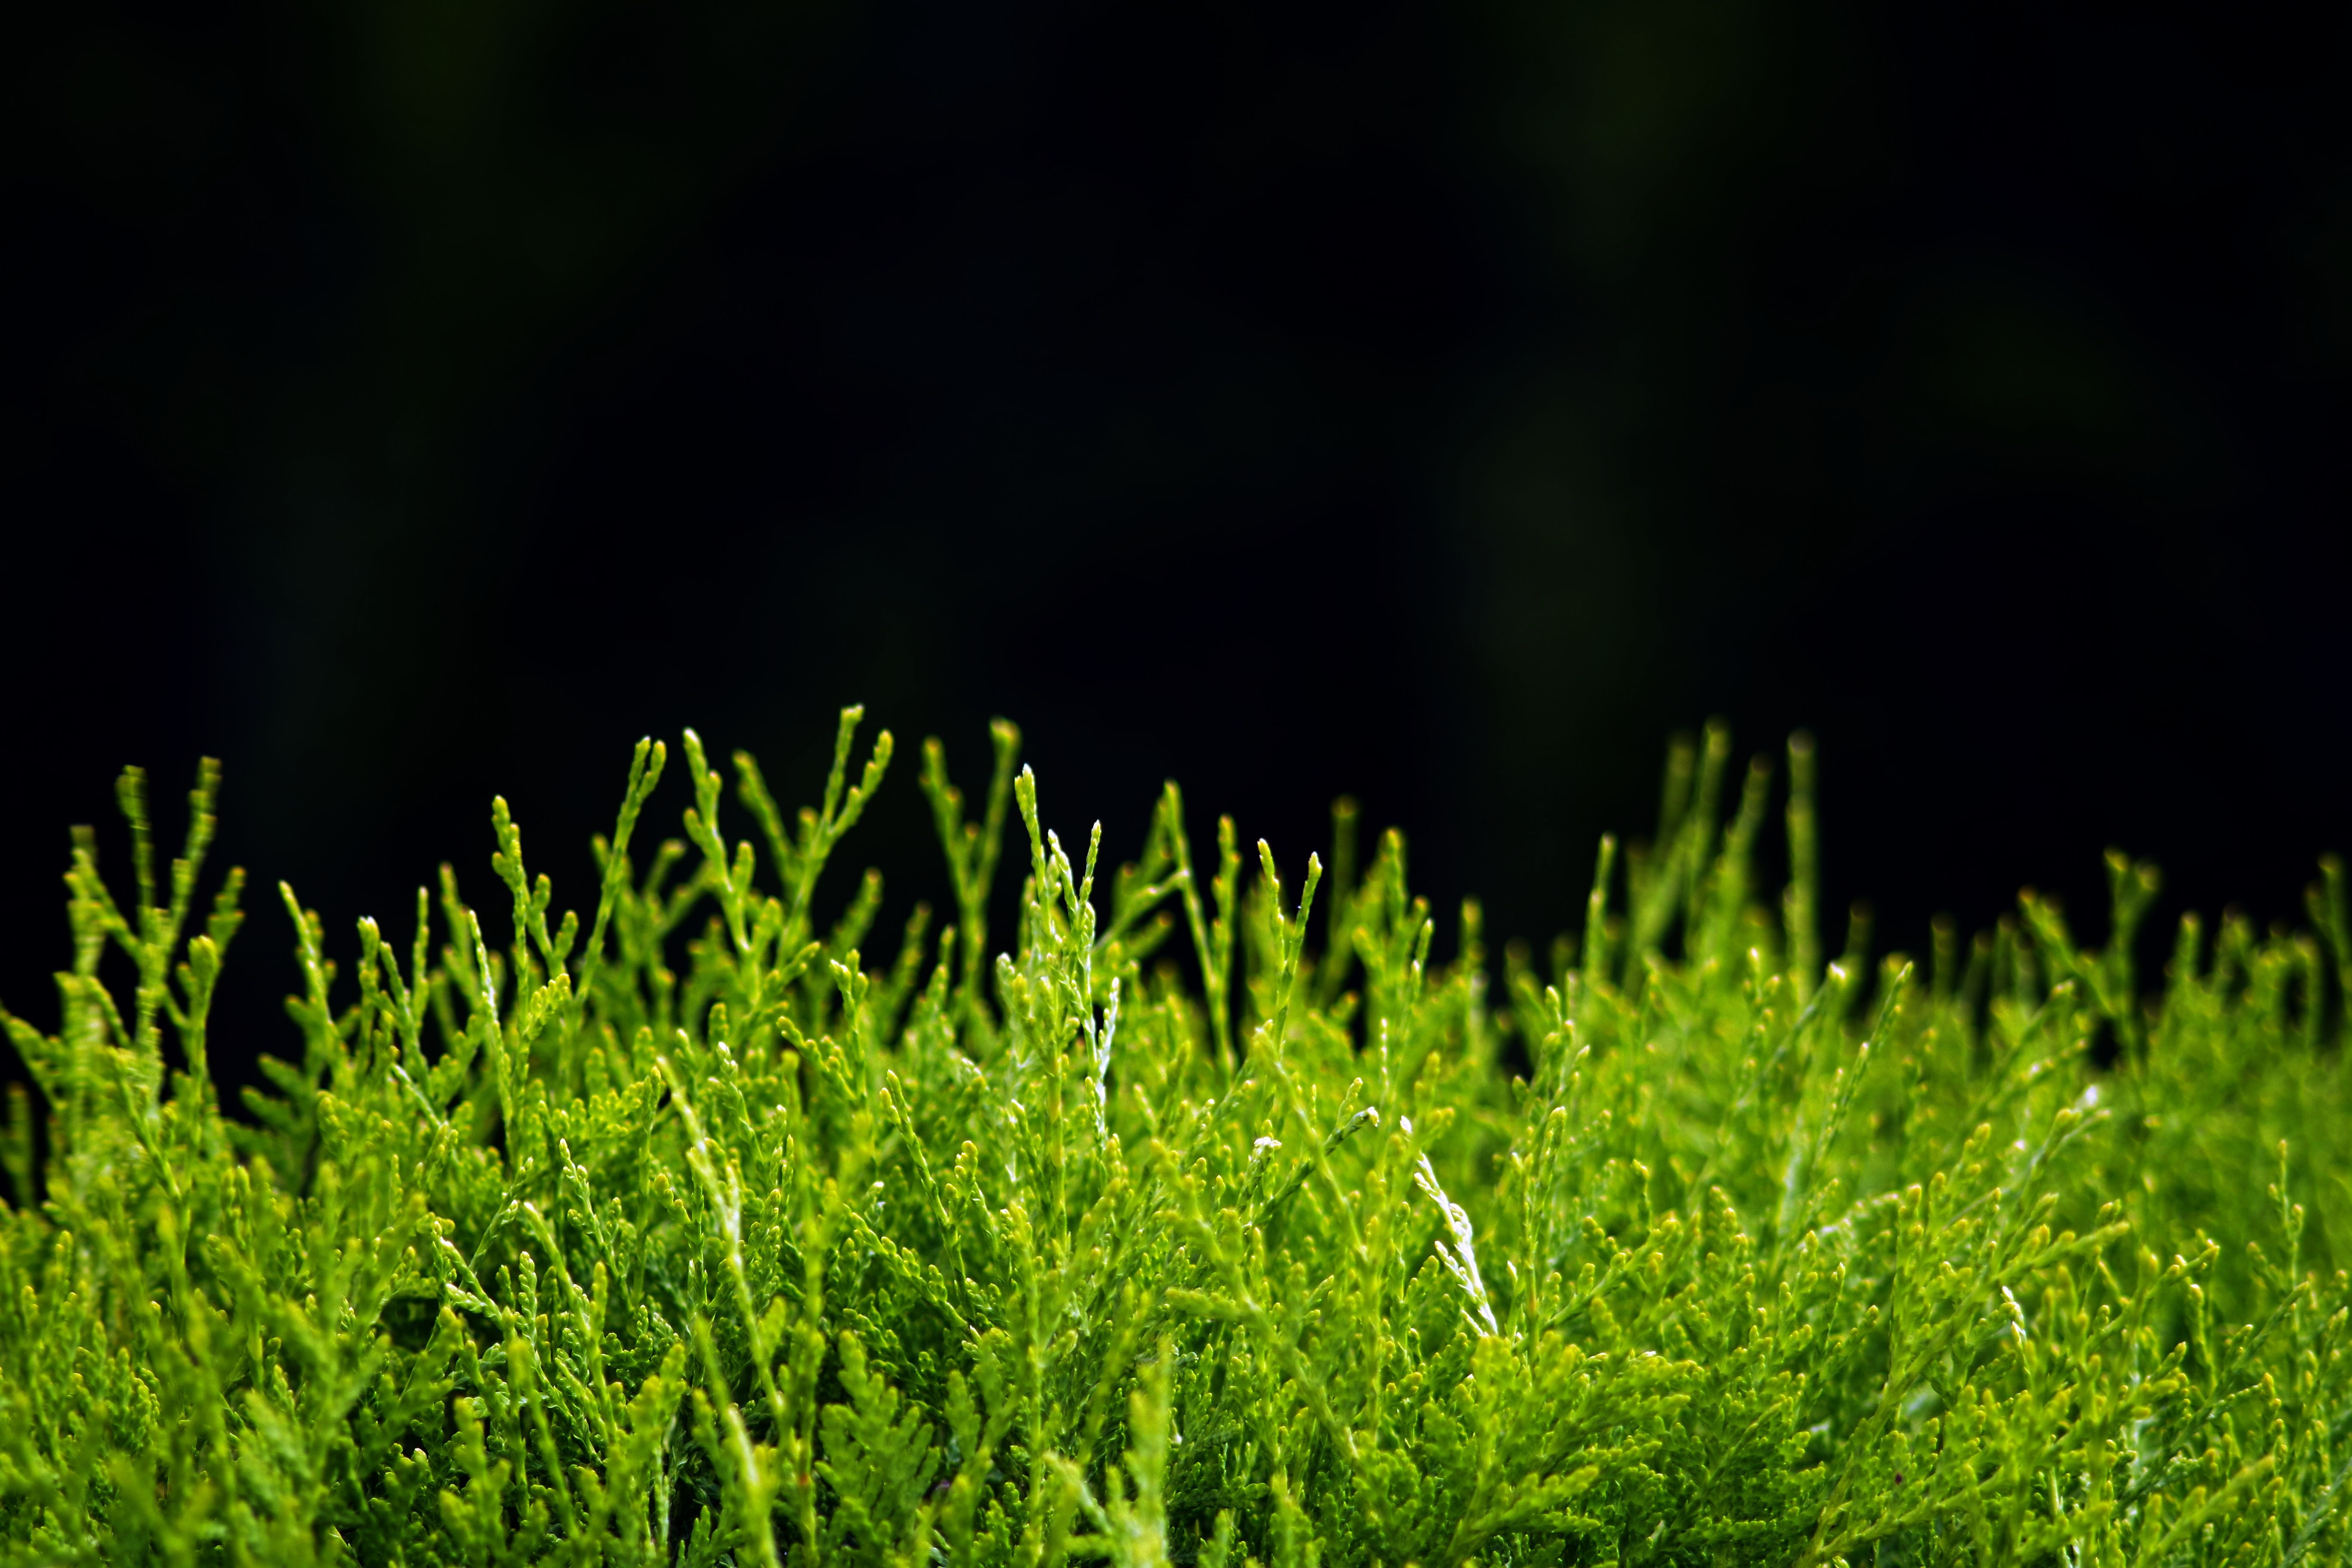
nature, grass, plant, field, lawn, meadow, sunlight, leaf, flower, bush, foliage, green, soil, ridge, plants, grassland, thuja, hedge, minor, macro photography, grass family, plant stem, computer wallpaper